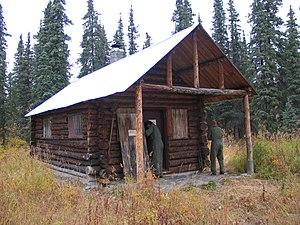
Abri de Moose Creek, Parc national Denali, Alaska, États-Unis
La Moose Creek Ranger Cabin No. 19 est une cabane en rondins et station de rangers américaine située dans le borough de Denali, en Alaska. Protégée au sein des parc national et réserve du Denali, cette construction de 1935 dans le style rustique du National Park Service est inscrite au Registre national des lieux historiques depuis le 25 novembre 1986.